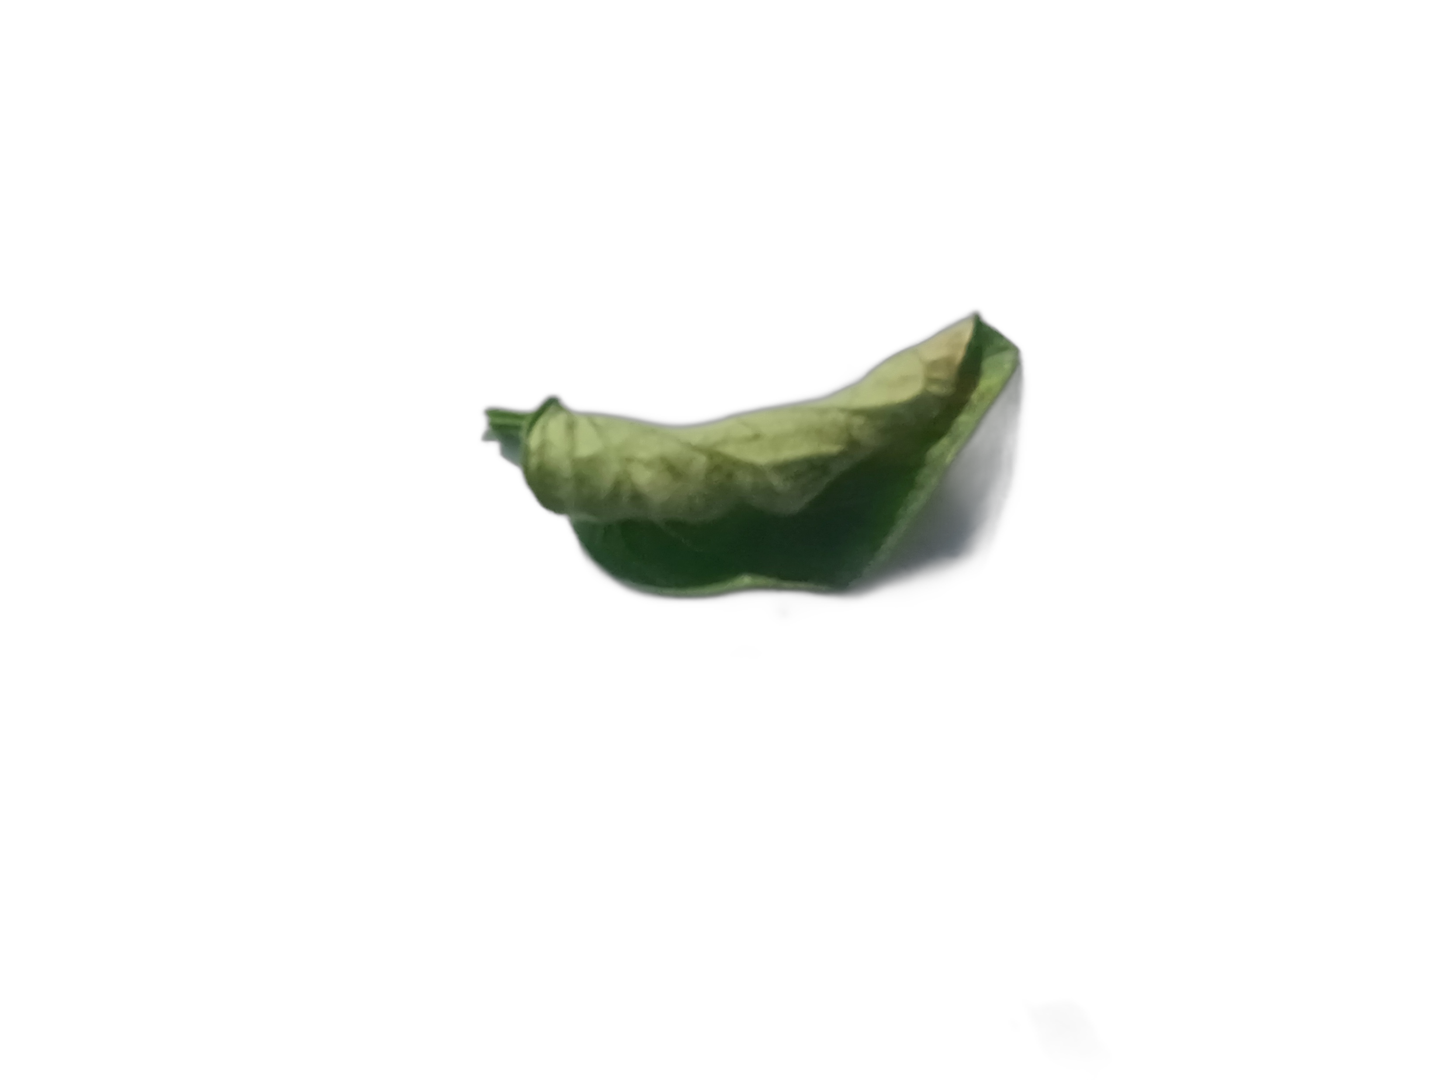
Crop: Tomato
Label: Mosaic